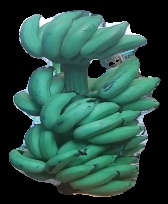
Variety: elakki-bale
Grade: grade2